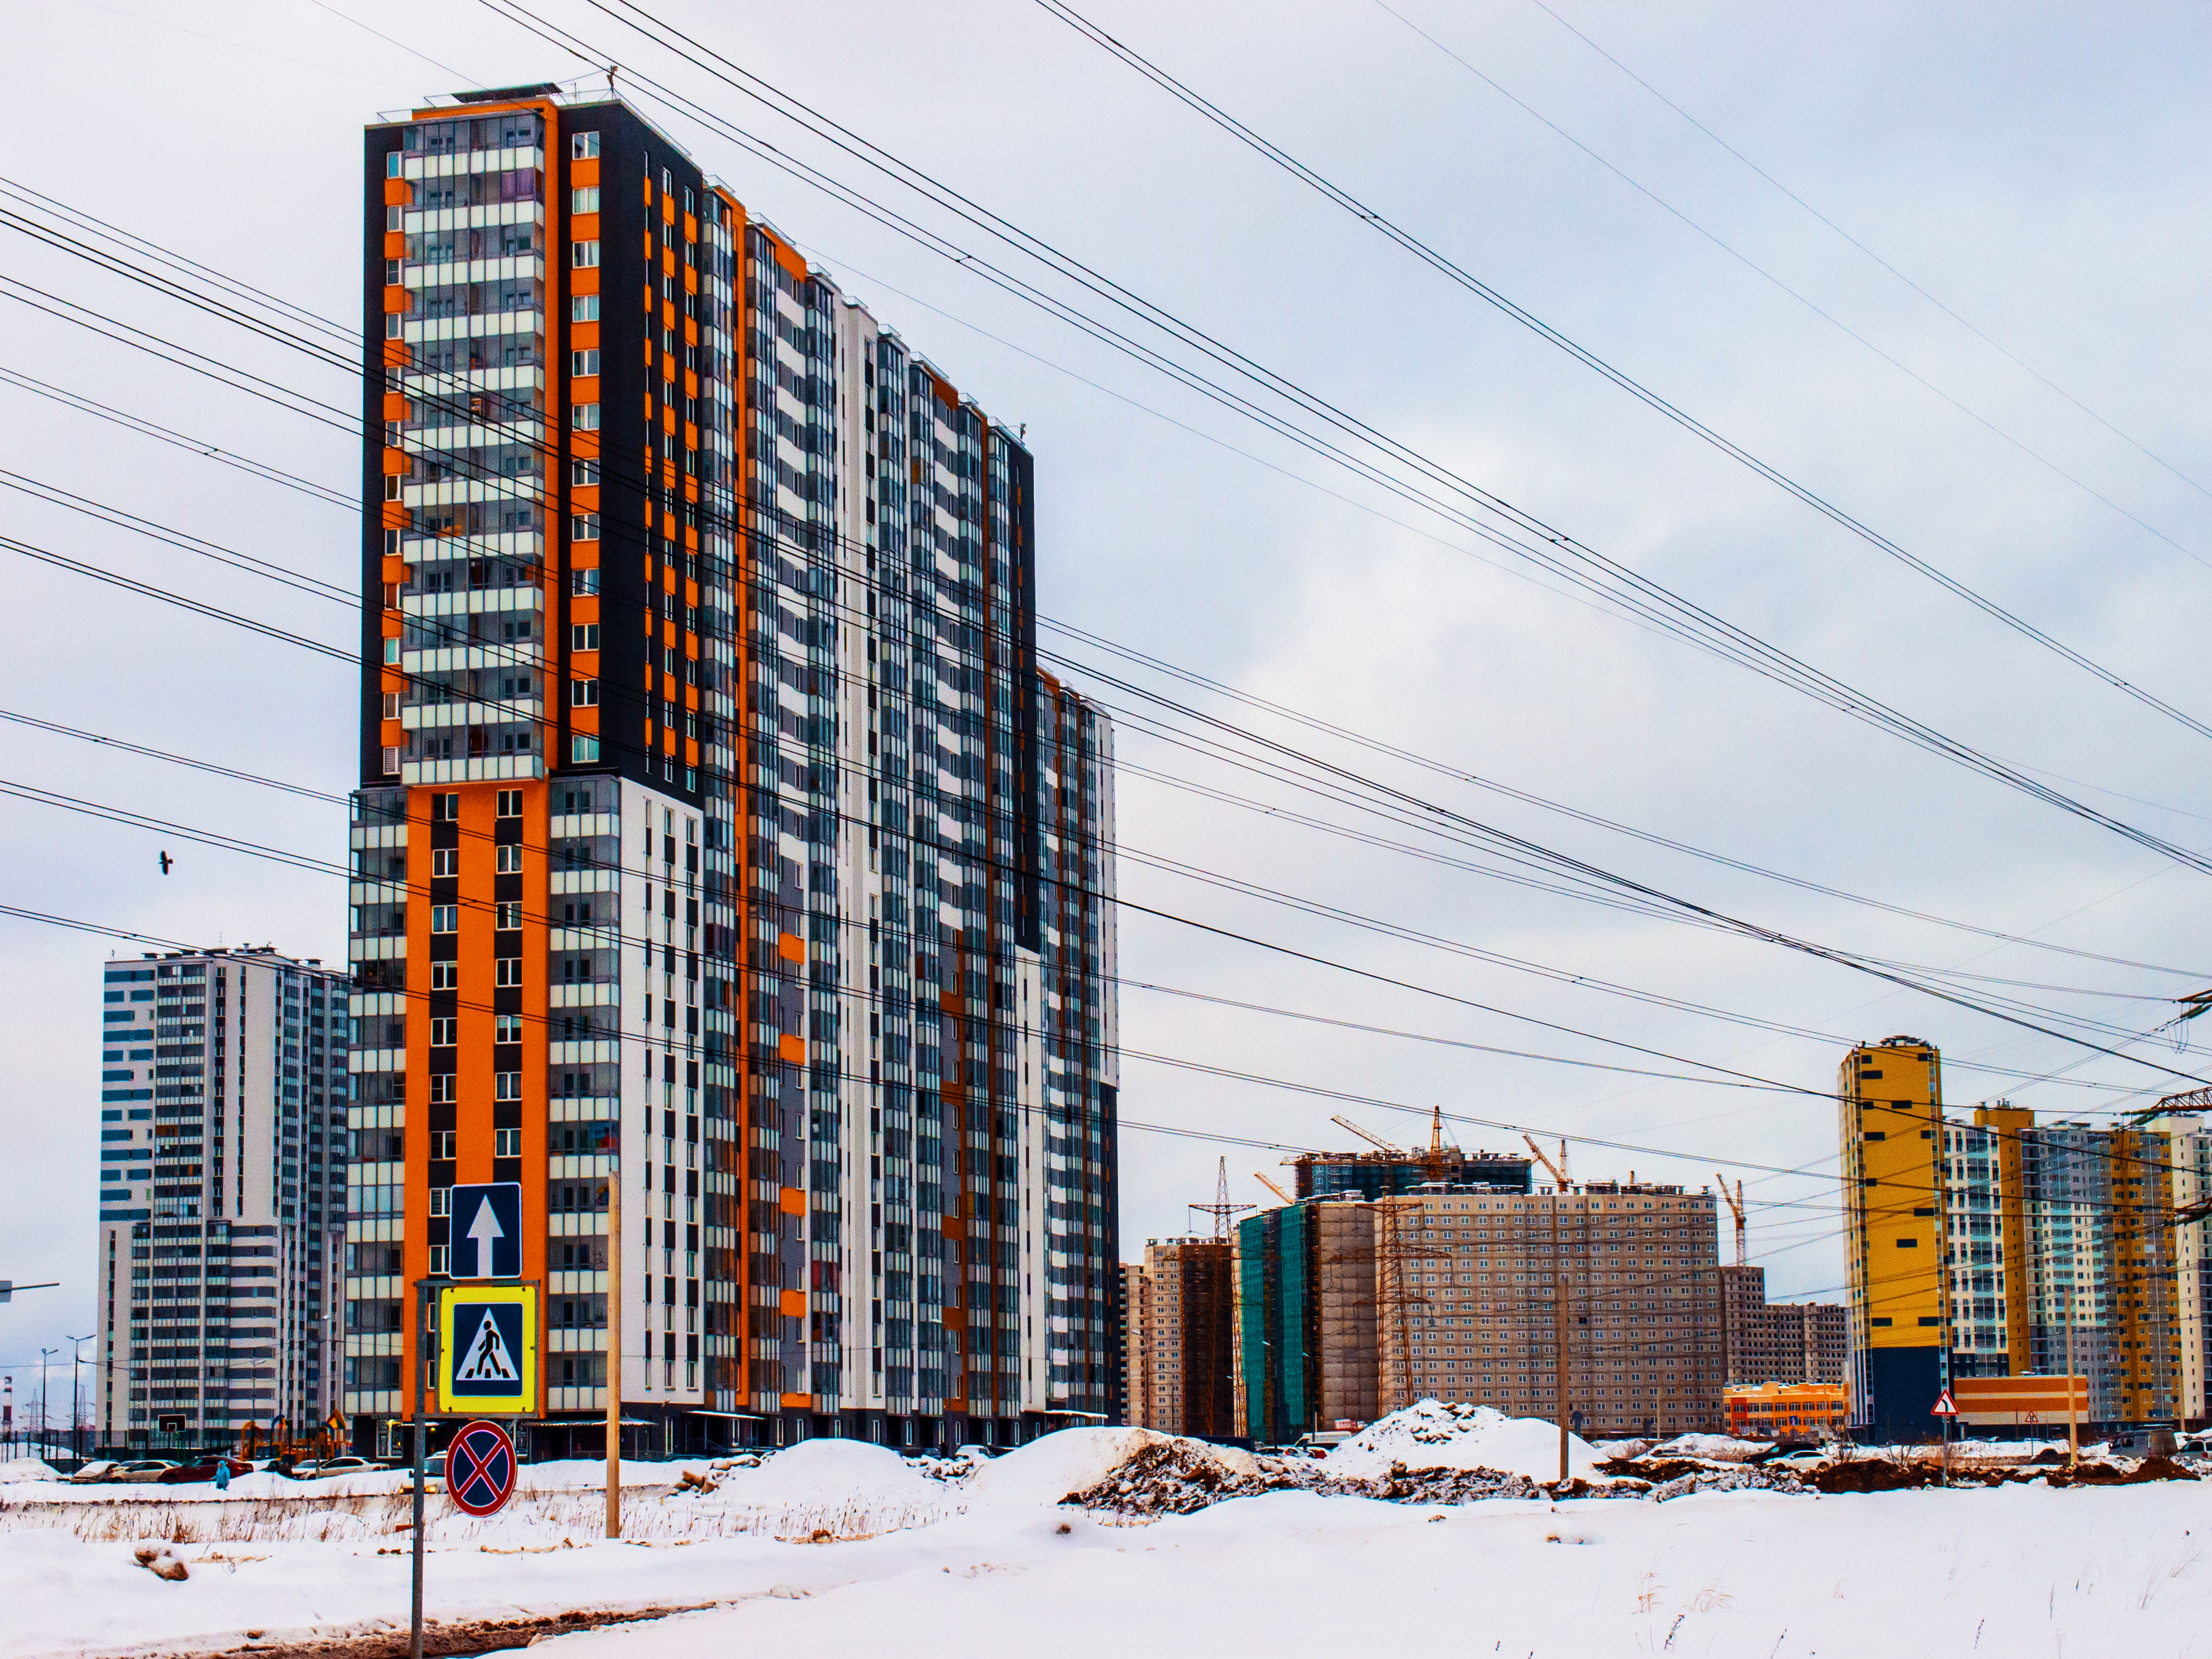
images, building, sky, daytime, skyscraper, cloud, snow, electricity, tower block, urban design, freezing, condominium, city, overhead power line, metropolitan area, cityscape, facade, human settlement, commercial building, house, metropolis, mixed use, apartment, public utility, tower, window, downtown, road, electrical supply, headquarters, street, suburb, engineering, winter, reflection, roof, wire, skyline, precipitation, corporate headquarters, tree, transport, landscape